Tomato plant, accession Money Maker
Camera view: tilt-top (135 deg); turntable rotation: 0 degrees
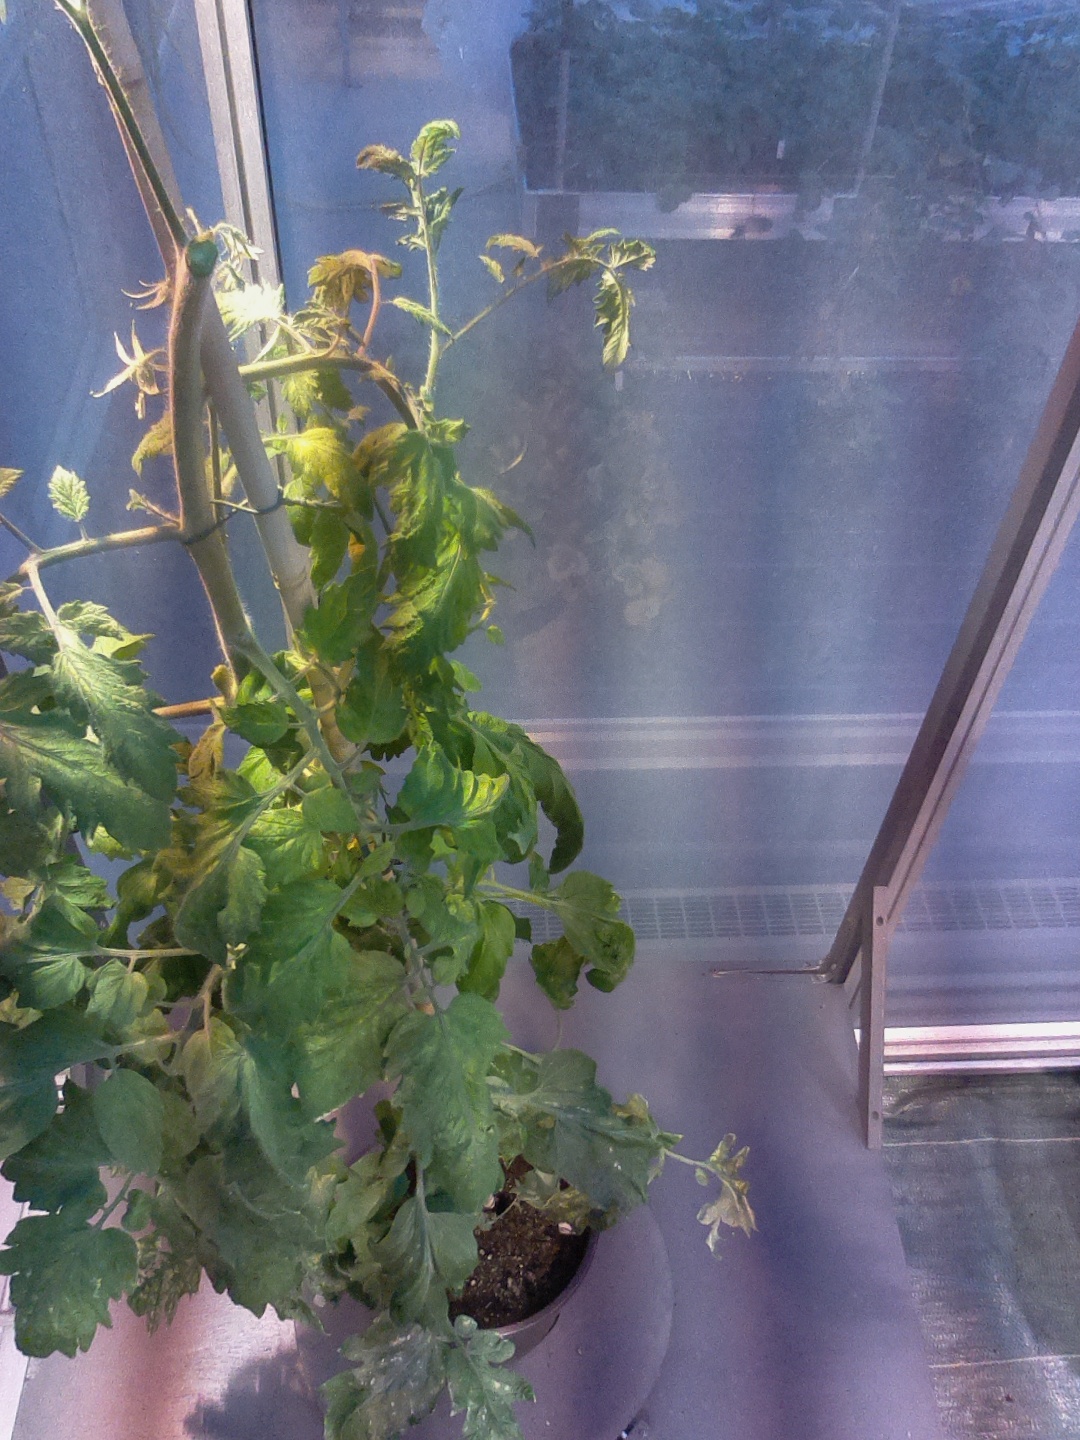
BBCH growth stage 72: 20%-30% of final fruit size